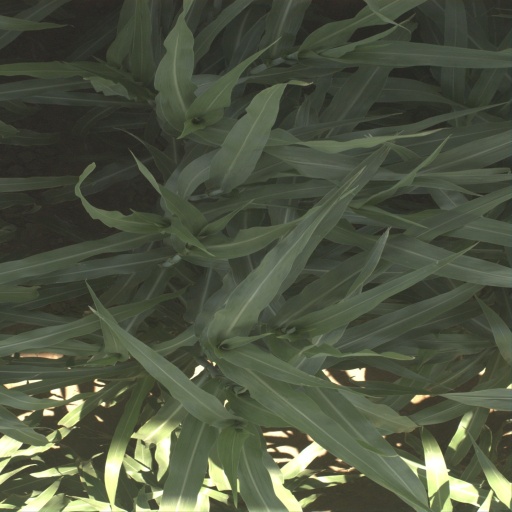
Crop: sorghum